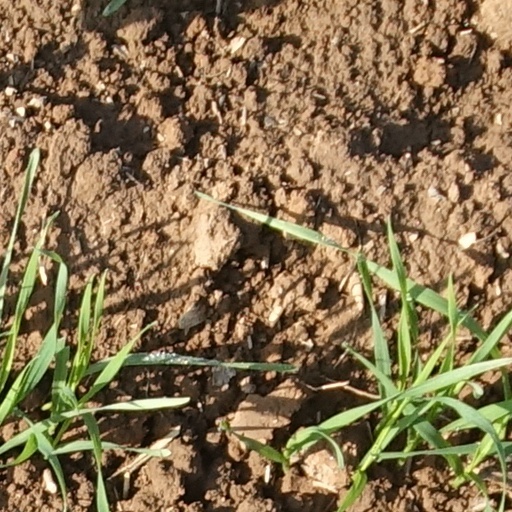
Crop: wheat